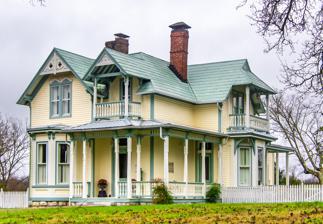
Building: John Green Sims House
Country: United States of America
Year built: 1884
Historic house in Tennessee, United States United States historic place John Green Sims House U.S. National Register of Historic Places Show map of Tennessee Show map of the United States Location 620 Knob Creek Rd. Nearest city Wartrace, Tennessee Coordinates 35°31′20″N 86°19′17″W / 35.52222°N 86.32139°W / 35.52222; -86.32139 Area 3.7 acres (1.5 ha) Built 1884 ( 1884 ) Architectural style Stick/eastlake, Queen Anne NRHP reference No. 87001937 Added to NRHP November 5, 1987 The John Green Sims House is a historic house in Wartrace, Tennessee , U.S.. History The land belonged to Jerry Cleveland Sims. In 1884, Jerry's son, John Green Sims, and his wife Mary Wright, built this house on the land. It was inherited by their son, Lucius B. Sims, in 1944, who sold in 1965. In 1965 it was purchased by Donald Floyd. Around 1969, Donald Floyd sold property to his father, Woodrow Floyd. In 1984, it was purchased by Kevin P. Wright. It is now owned by Tracey L. DeWire, purchased in Feb, 2019. Architectural significance The house was designed in the Queen Anne architectural style , "with Eastlake detailing." It has been listed on the National Register of Historic Places since November 5, 1987. References